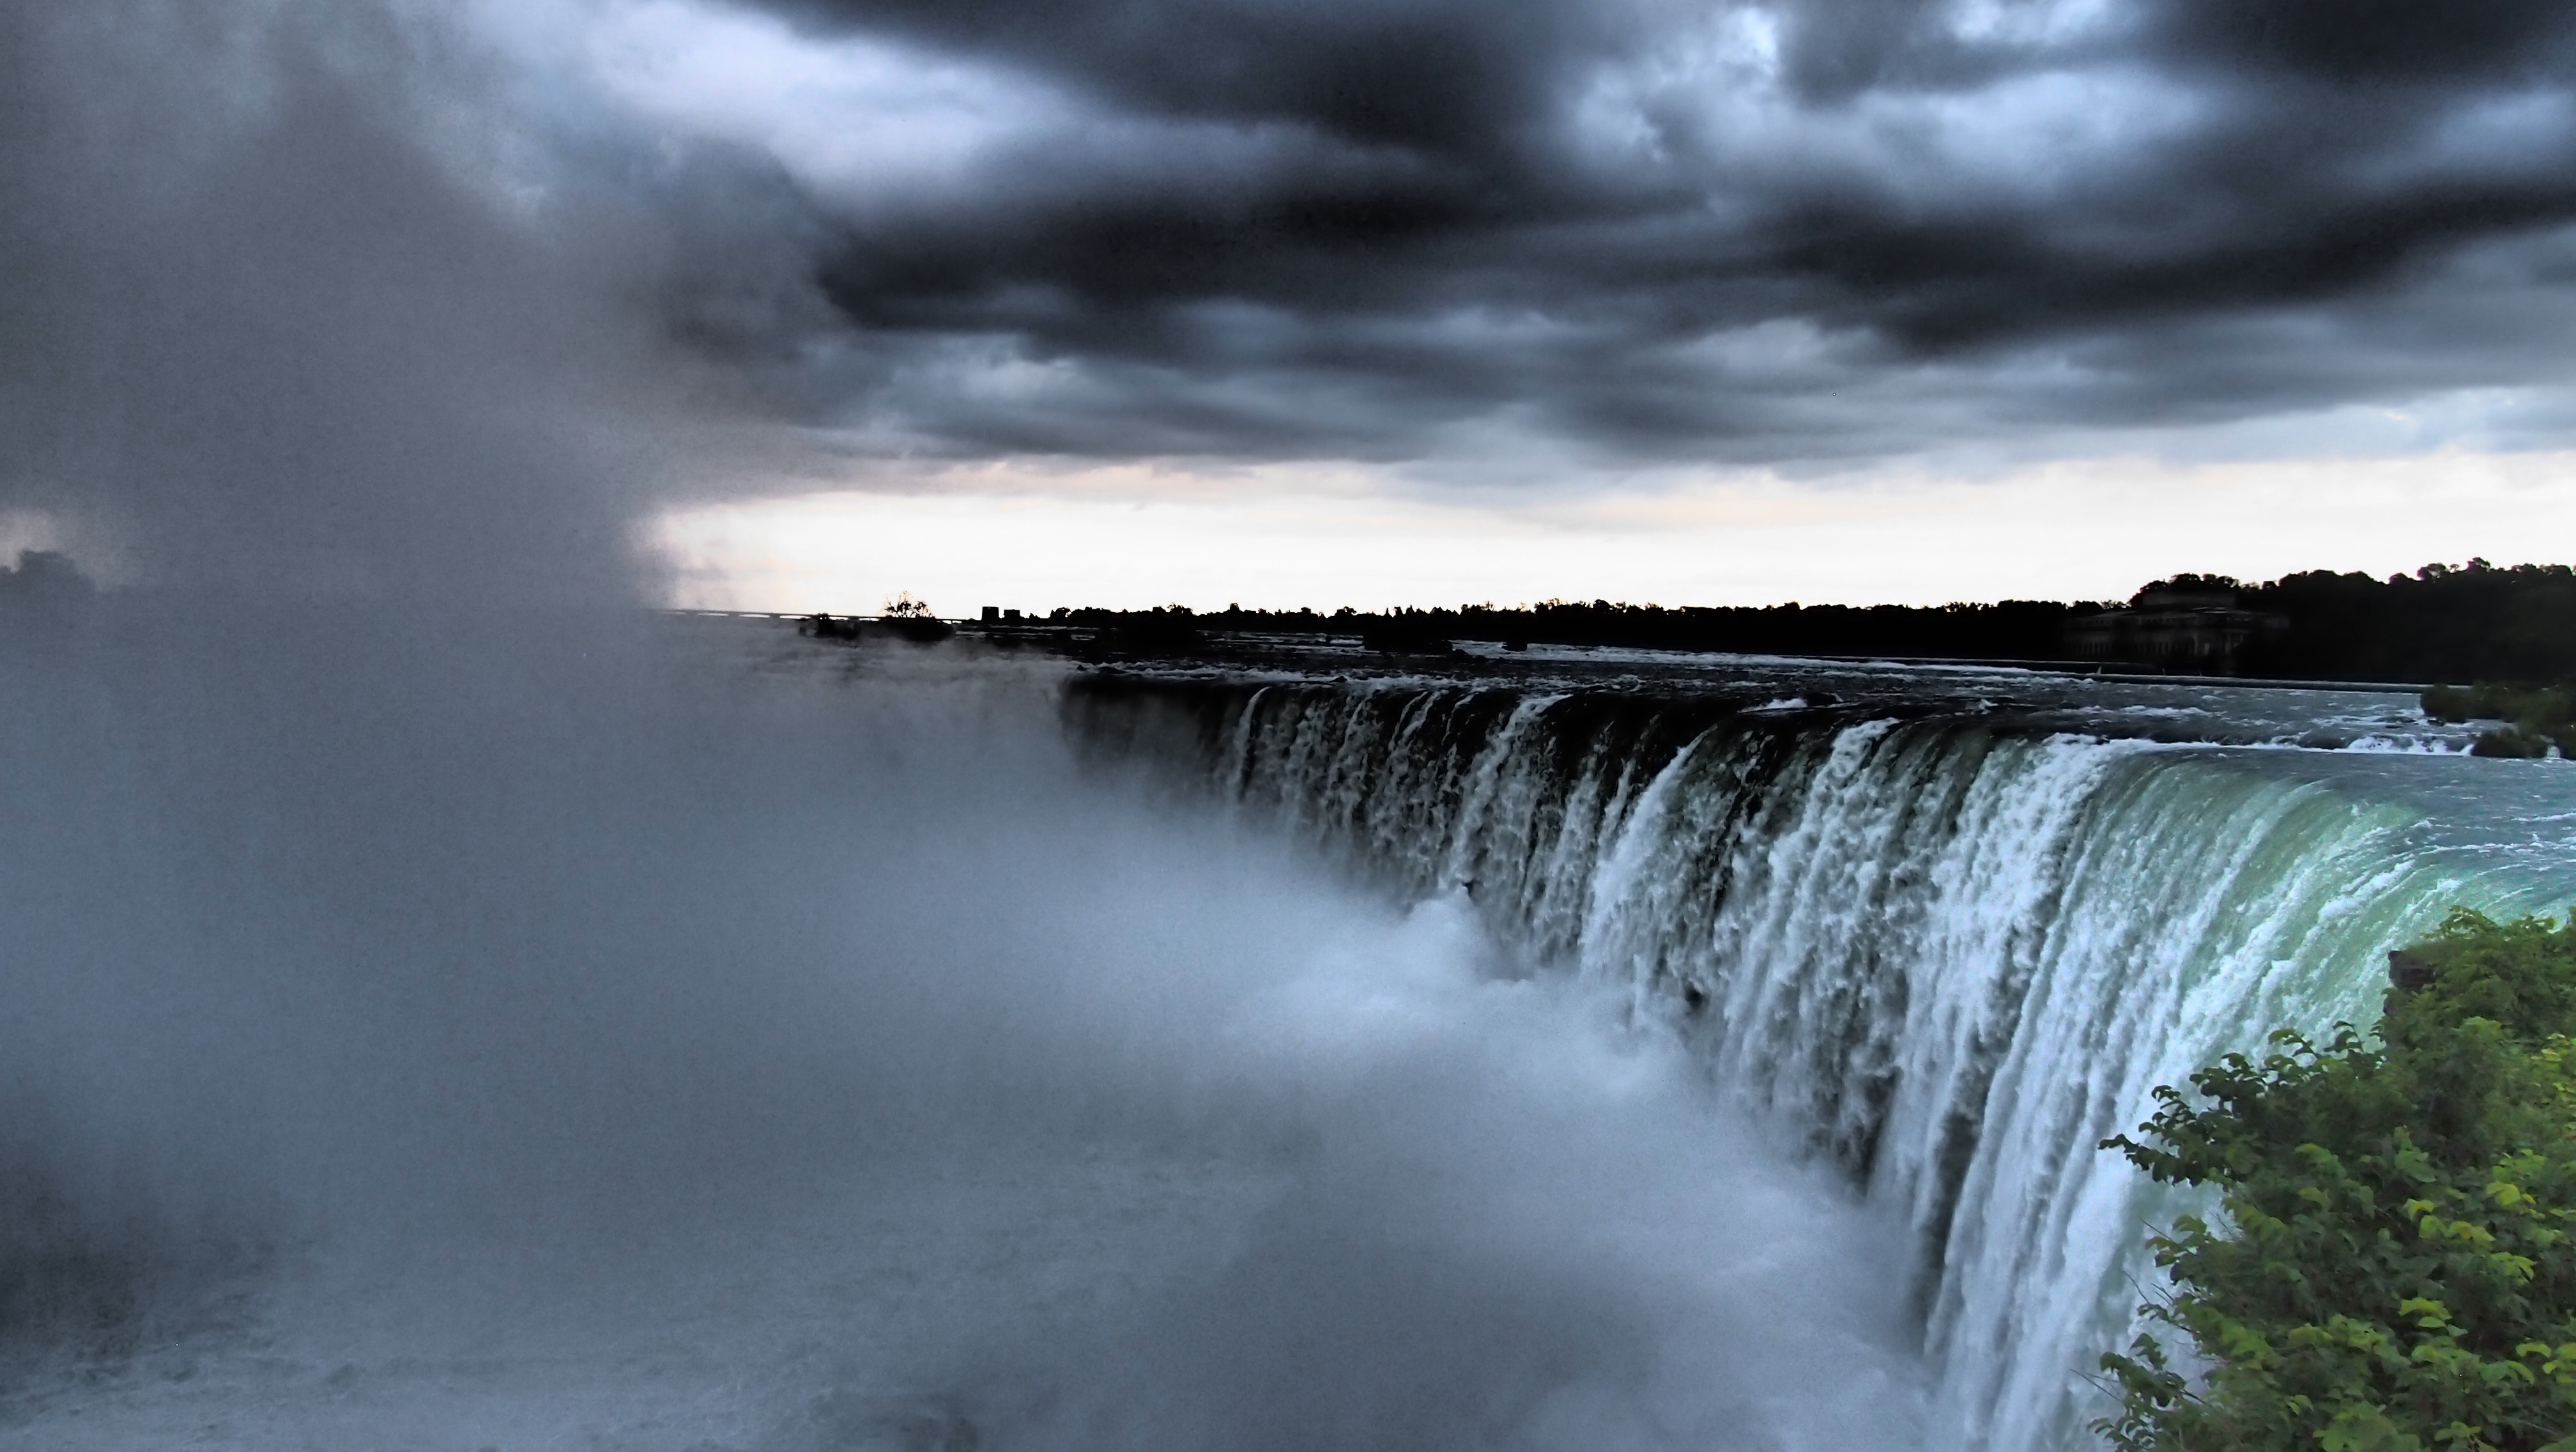
water, nature, waterfall, cloud, mist, wave, reflection, weather, body of water, canada, waterfalls, water feature, freezing, water power, niagara if, atmospheric phenomenon, wind wave